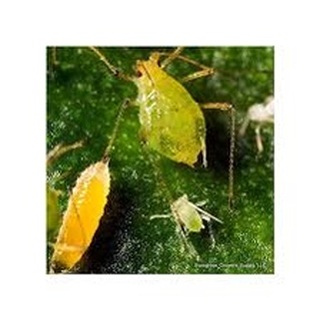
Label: wheat_aphid